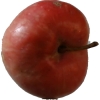
Label: Apple 10